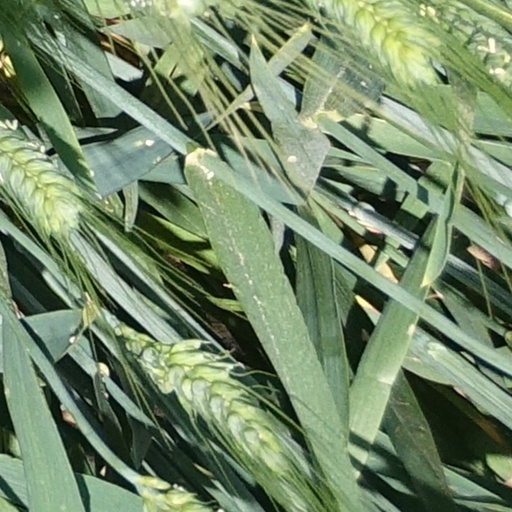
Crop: wheat